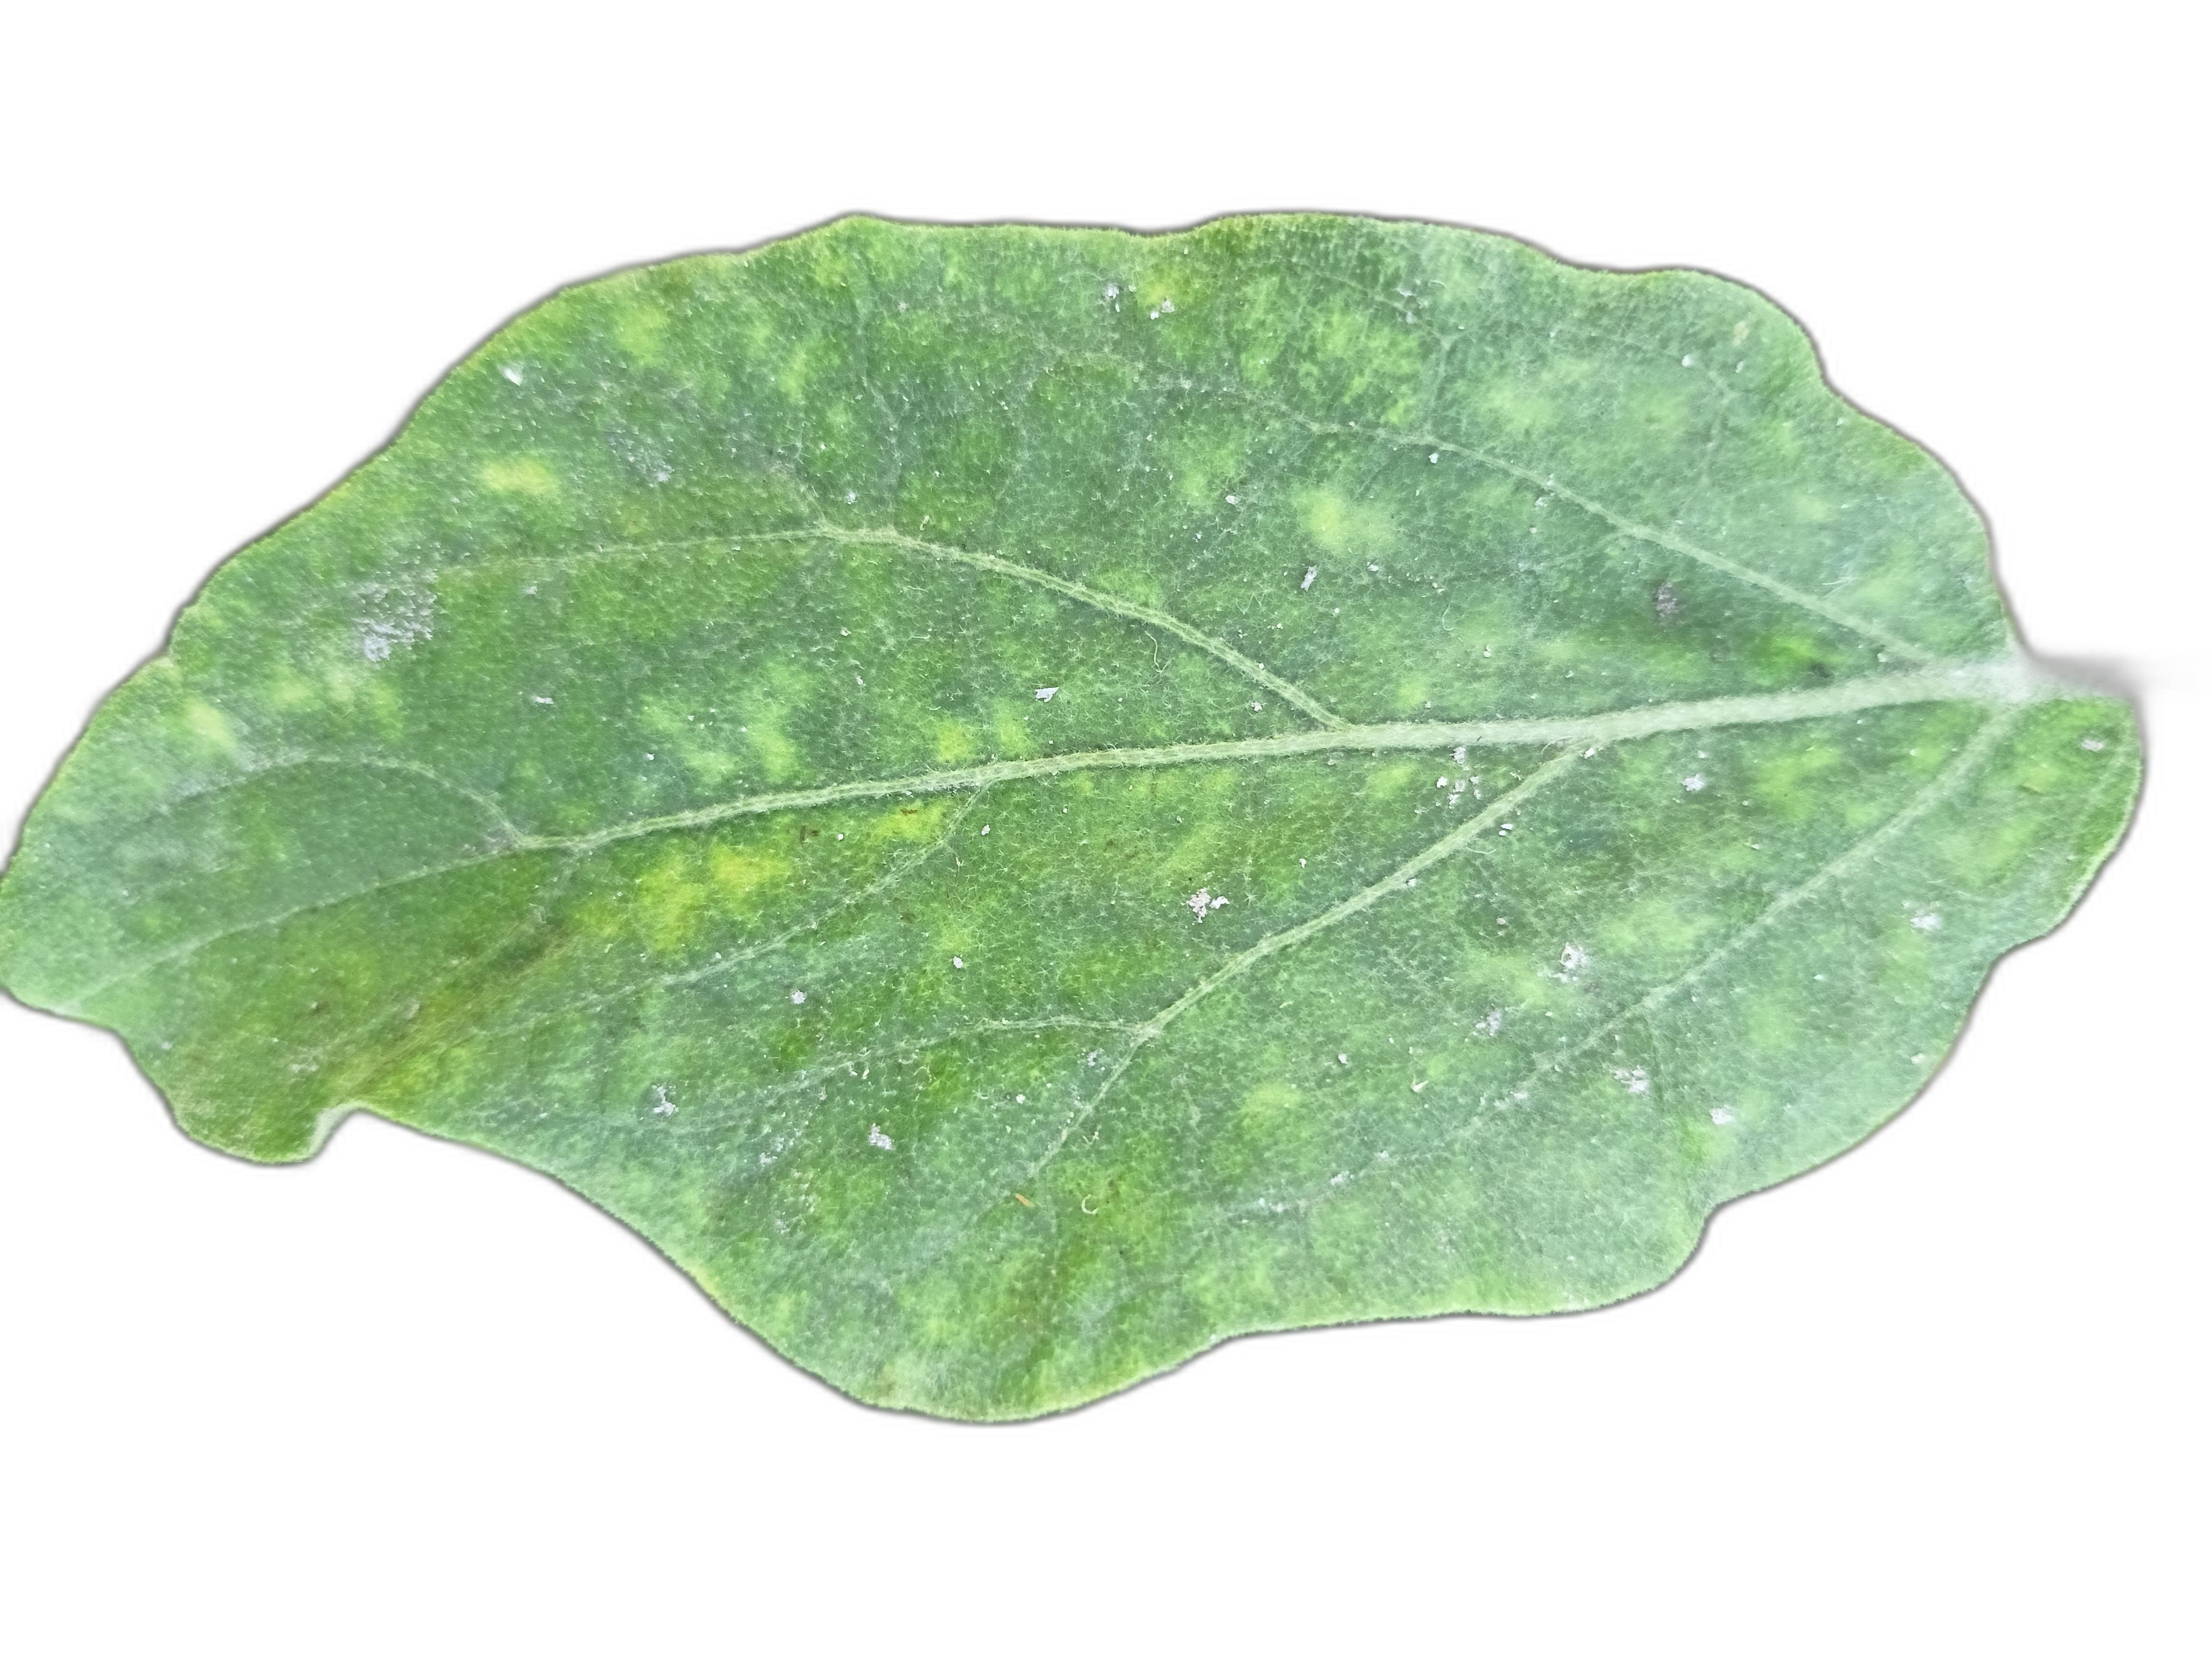
Label: White Mold Disease